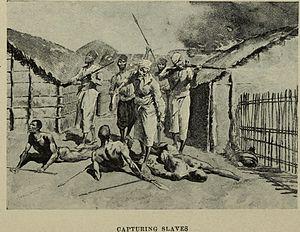
L'esclavage en Afrique était une pratique établie de longue date dans l'histoire des sociétés africaines. Il fut pratiqué de façon courante par diverses civilisations depuis l'Antiquité jusqu'à aujourd'hui. Il donna lieu à un important trafic d'humains et permettait, comme le mariage, d'augmenter la richesse du groupe. Des systèmes de servitude et d'esclavage étaient courants dans certaines parties de l'Afrique. Dans de nombreuses sociétés africaines où l'esclavage était répandu, les peuples asservis n'étaient pas traités comme des esclaves et recevaient certains droits dans un système similaire à la servitude sous contrat ailleurs dans le monde. Lorsque la traite arabe et la traite atlantique ont commencé, beaucoup de systèmes d'esclaves locaux ont commencé à fournir des captifs pour les marchés d'esclaves en dehors de l'Afrique.